Arthur Coningham (RAF officer)

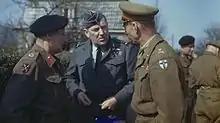
Coningham (centre) with Montgomery (left) and Dempsey (right) prior to the British crossing of the Rhine

As the leading exponent of tactical air warfare, Coningham was the obvious choice to command 2nd Tactical Air Force in the North-West European campaign under Air Marshal Trafford Leigh-Mallory, commanding the Allied Expeditionary Air Forces, and in January 1944 he was recalled to Britain where he helped plan air support for the Normandy landings. His relationship with Montgomery deteriorated markedly after the landings took place. The two often clashed when Montgomery regularly tried to bypass Coningham, who was the designated point of contact for air support requests, and deal directly with Leigh-Mallory. At the end of June, Montgomery lobbied Tedder, now deputy commander to U.S. General Dwight D. Eisenhower at Supreme Allied Headquarters, for Coningham's removal after he criticised the army for tardiness in capturing Caen in order to make available airfields for tactical aircraft. Tedder, however, advised Eisenhower that such removal would be "a disaster" and the criticism valid. In August 1944 Montgomery wrote to Alan Brooke that "Coningham is violently anti-army and despised by all soldiers; my army commanders mistrust him and never want to see him." However it was Montgomery who received a rebuke from Eisenhower, while Leigh-Mallory's headquarters was dissolved in October as an unnecessary command echelon.